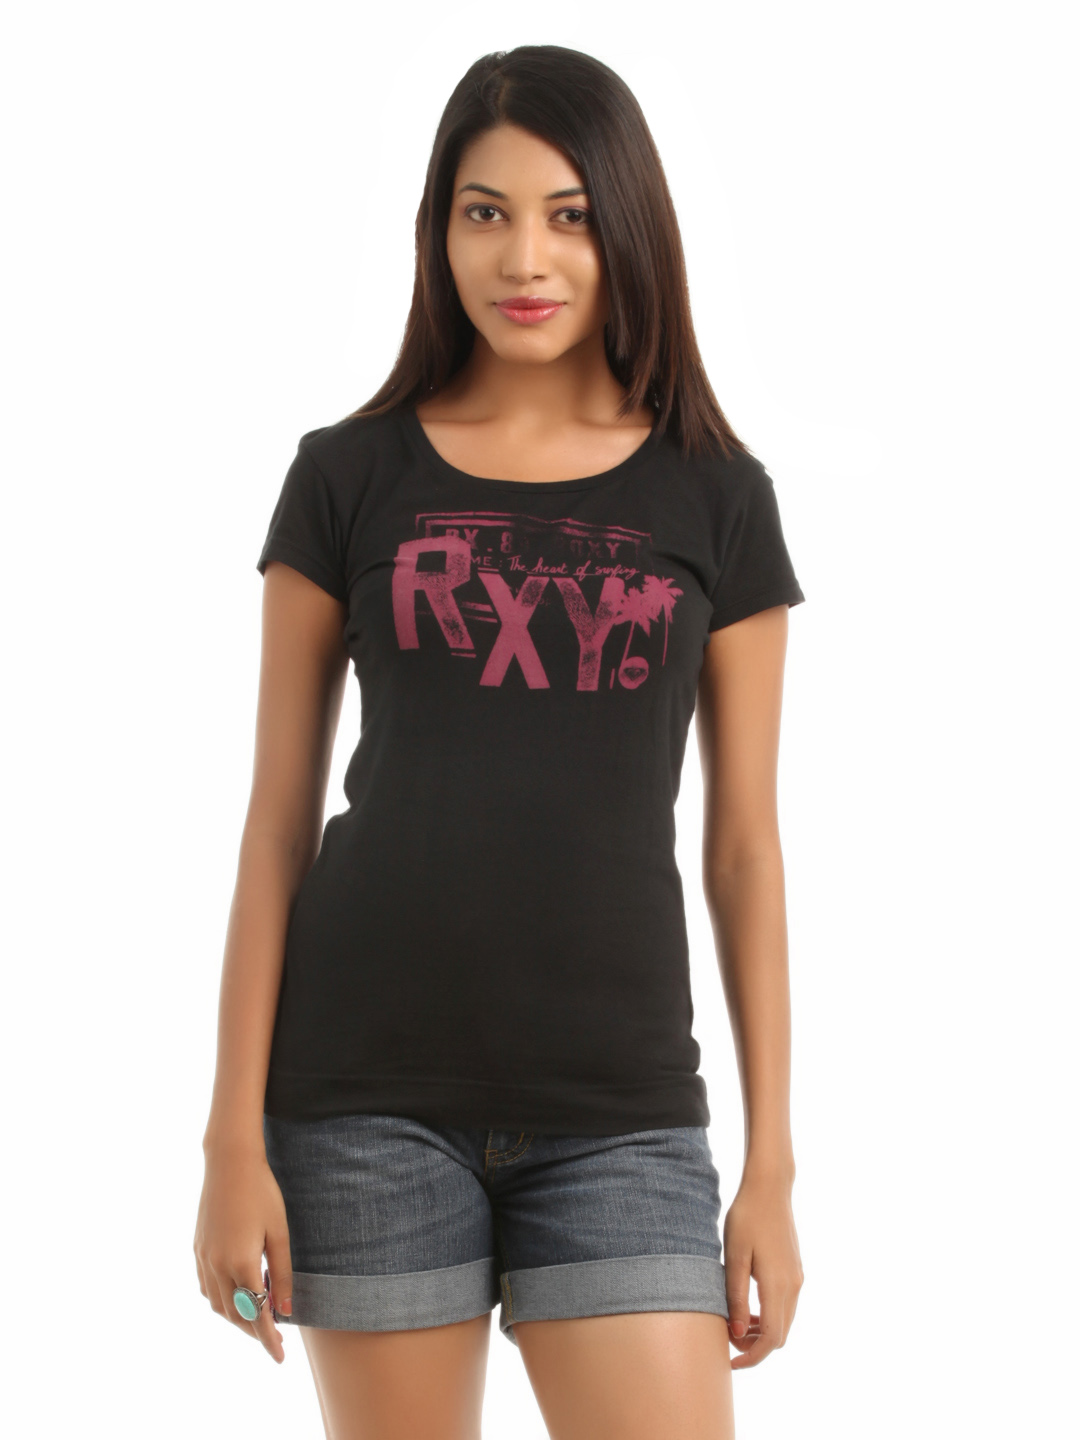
Roxy Women Black Printed T-Shirt
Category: Apparel / Topwear / Tshirts
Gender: Women
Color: Black
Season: Winter 2012
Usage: Casual